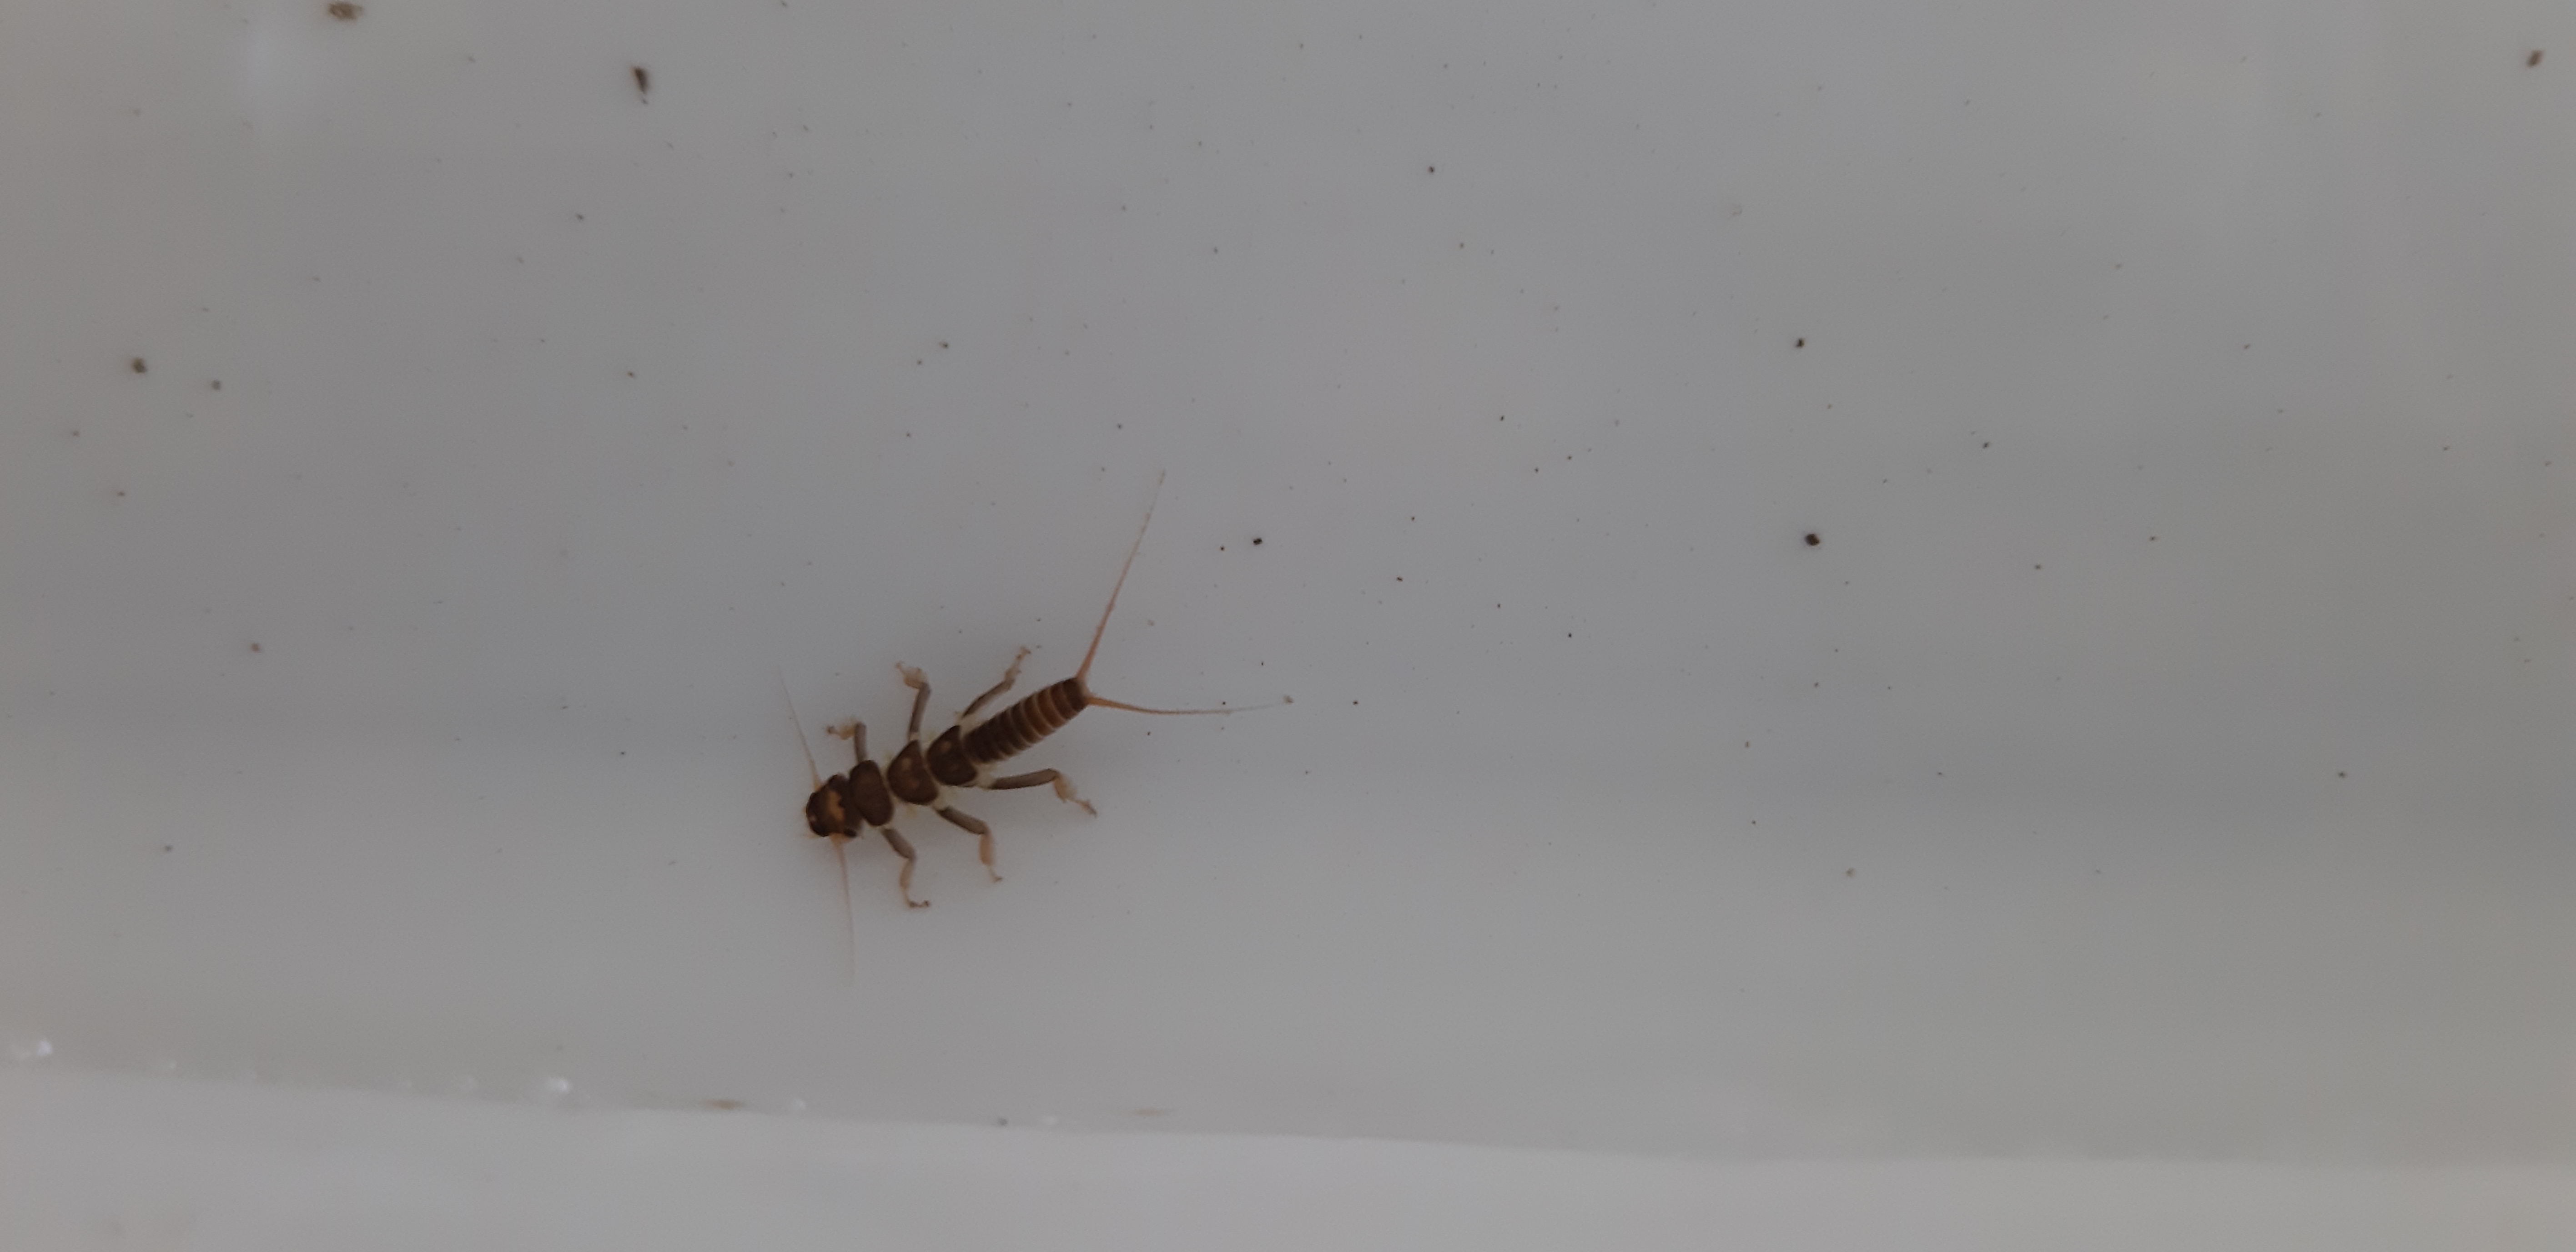
Macroinvertebrate group: stoneflies